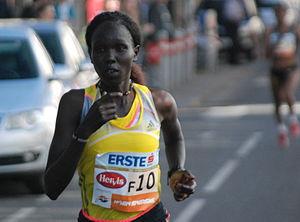
Flomena Cheyech Daniel est une athlète kényane, spécialiste des courses de fond.